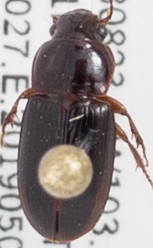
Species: Harpalus desertus
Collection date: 2019-05-01
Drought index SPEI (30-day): -0.922
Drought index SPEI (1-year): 0.95
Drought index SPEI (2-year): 0.212